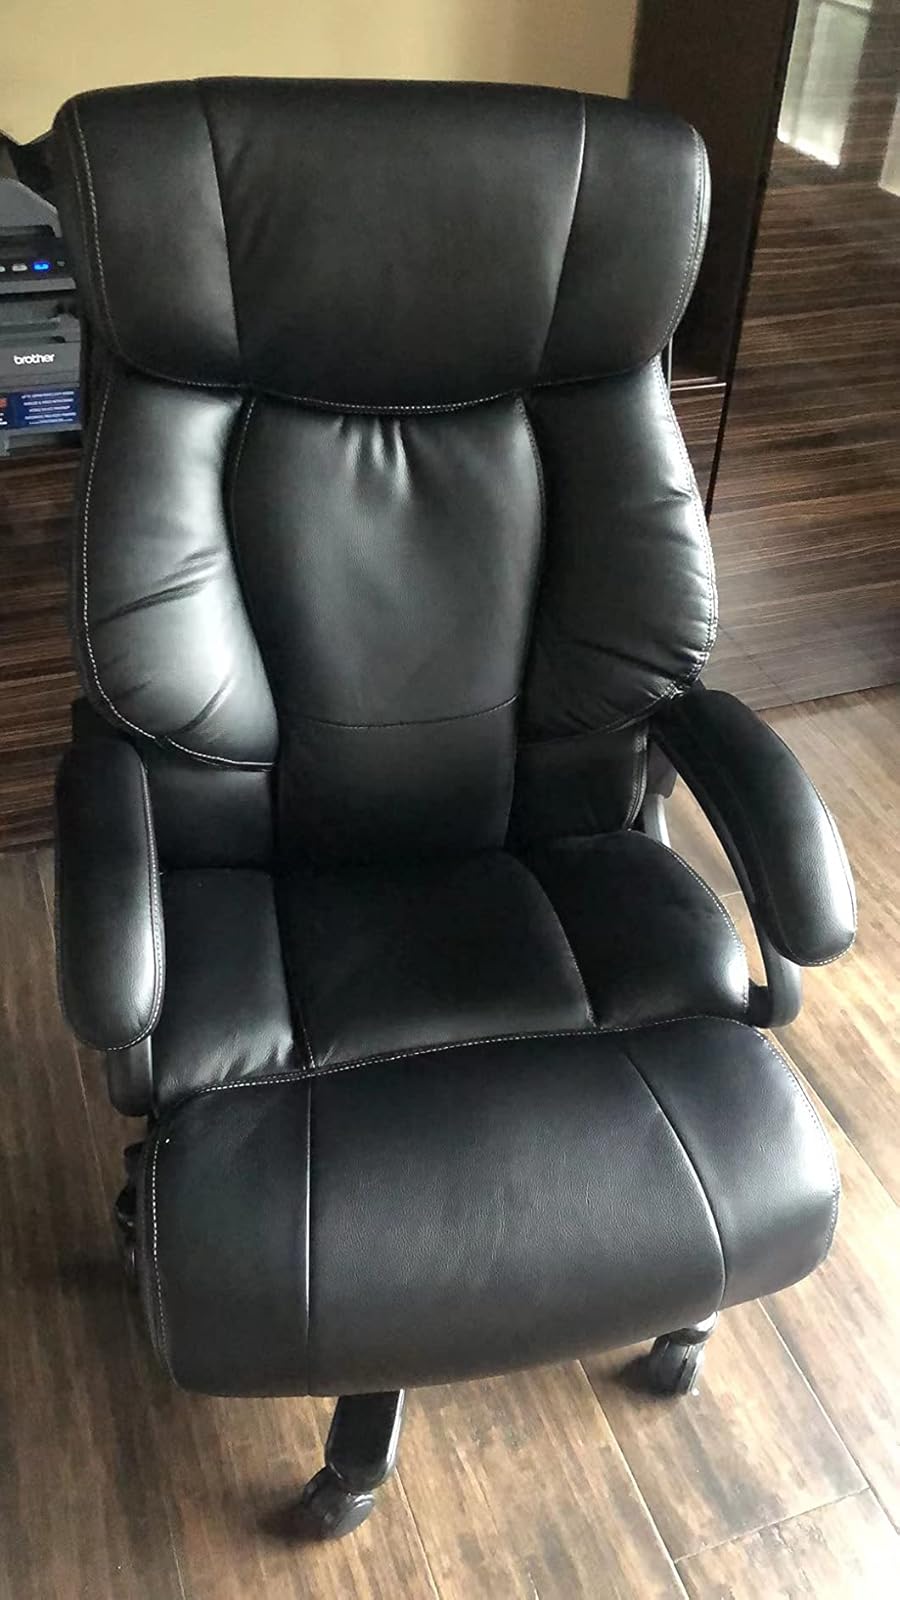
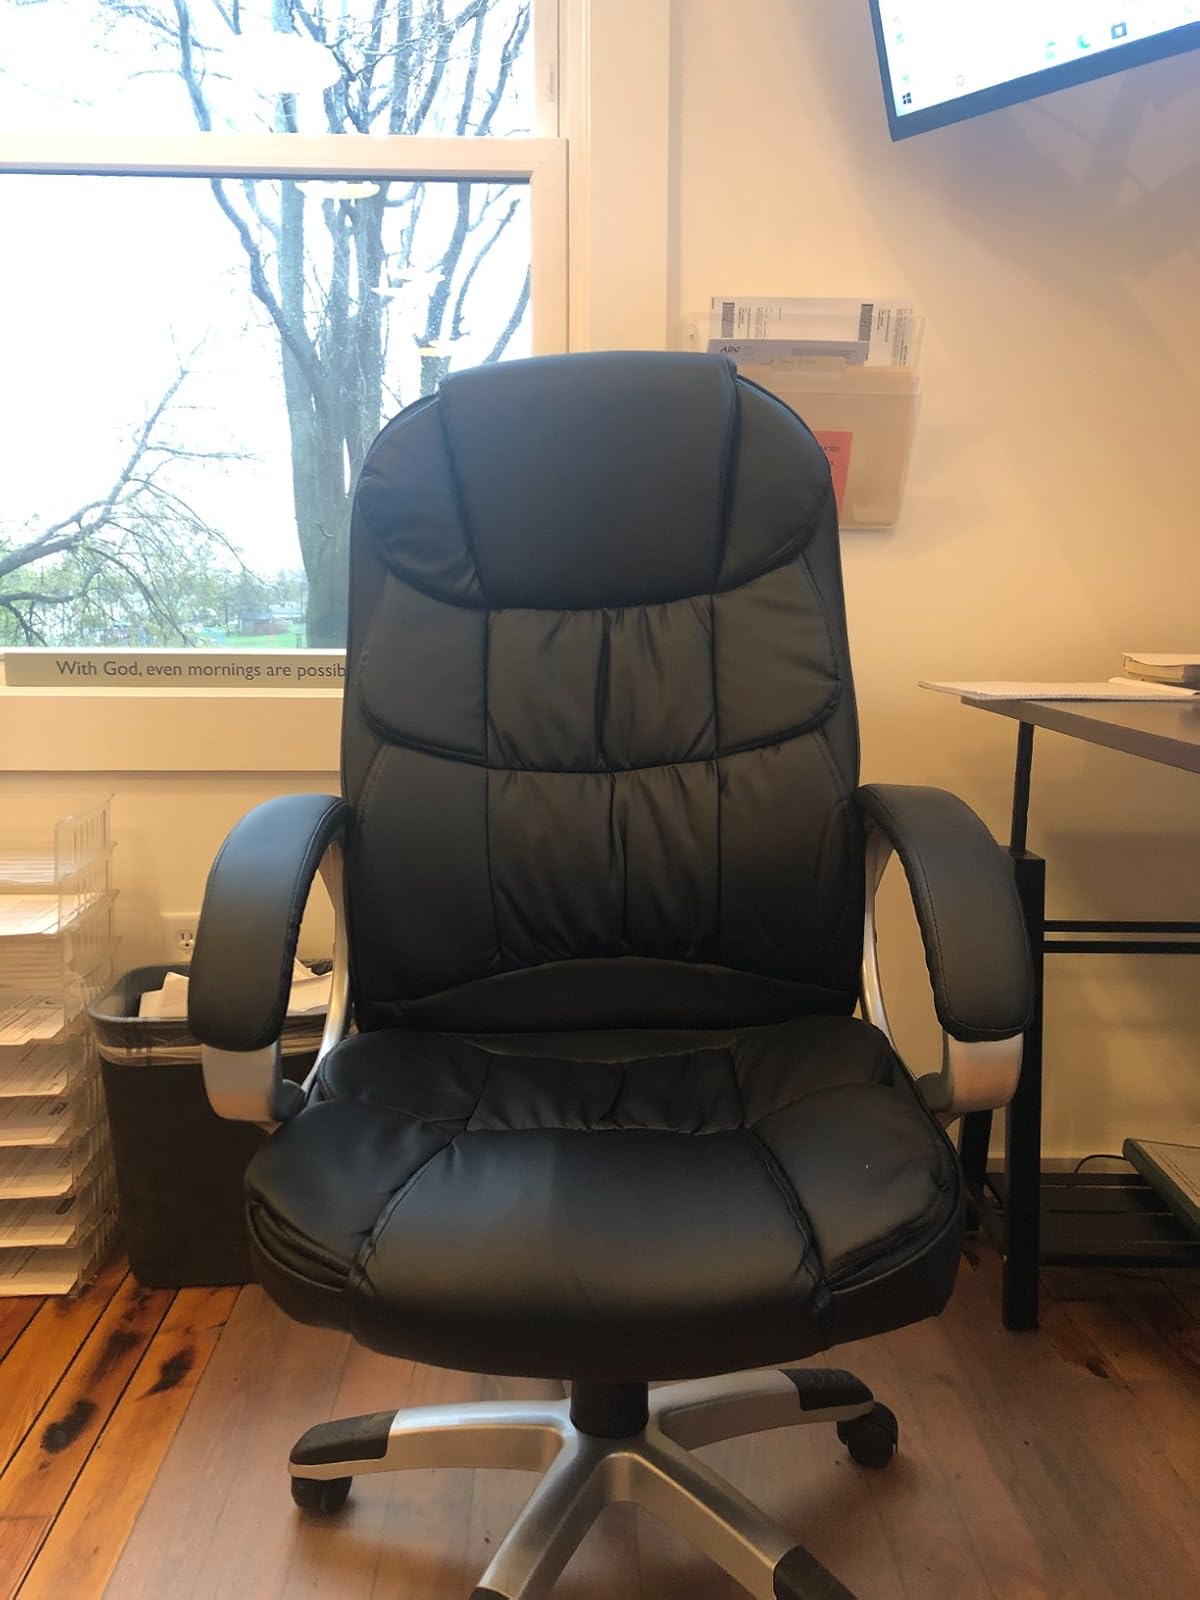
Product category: items_chair
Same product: no